John Knowles Herr

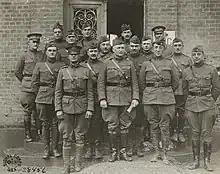
Major General Edward M. Lewis (center), commanding the 30th Division, pictured here together with members of his divisional staff in France, October 20, 1918. Stood to Lewis's right is the 30th's chief of staff, Colonel John H. Kerr.

In August 1917, four months after the American entry into World War I, Major Herr returned to the United States to train soldiers for the Great War at Camp Dix. By the end of 1917 he sailed to Europe where he served with the British 19th Division and attended the French War College at Langres. He turned down the offer to join the United States Tank Corps and instead became Chief of Staff of the 30th "Old Hickory" Division, a National Guard formation under the command of Major General Edward Mann Lewis. Like most American cavalrymen of World War I, he never served in active cavalry combat. He remained in infantry until the end of the war. His actions during the war were rewarded with the receipt of the Army Distinguished Service Medal. The citation for the medal reads: